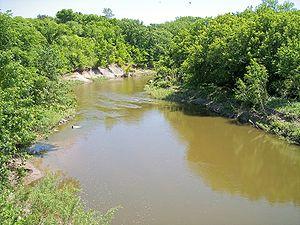
Le Parc d'État du Lac Qui Parle est situé dans l'État du Minnesota. Son nom d'origine française rappelle qu'autrefois, les coureurs des bois et autres trappeurs français et canadiens français parcouraient cette région septentrionale de la Louisiane française.